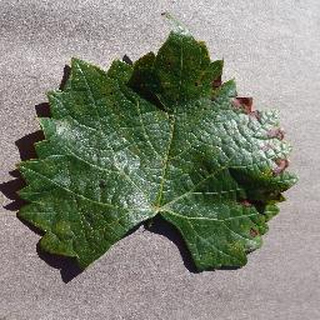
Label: grape_esca_black_measles